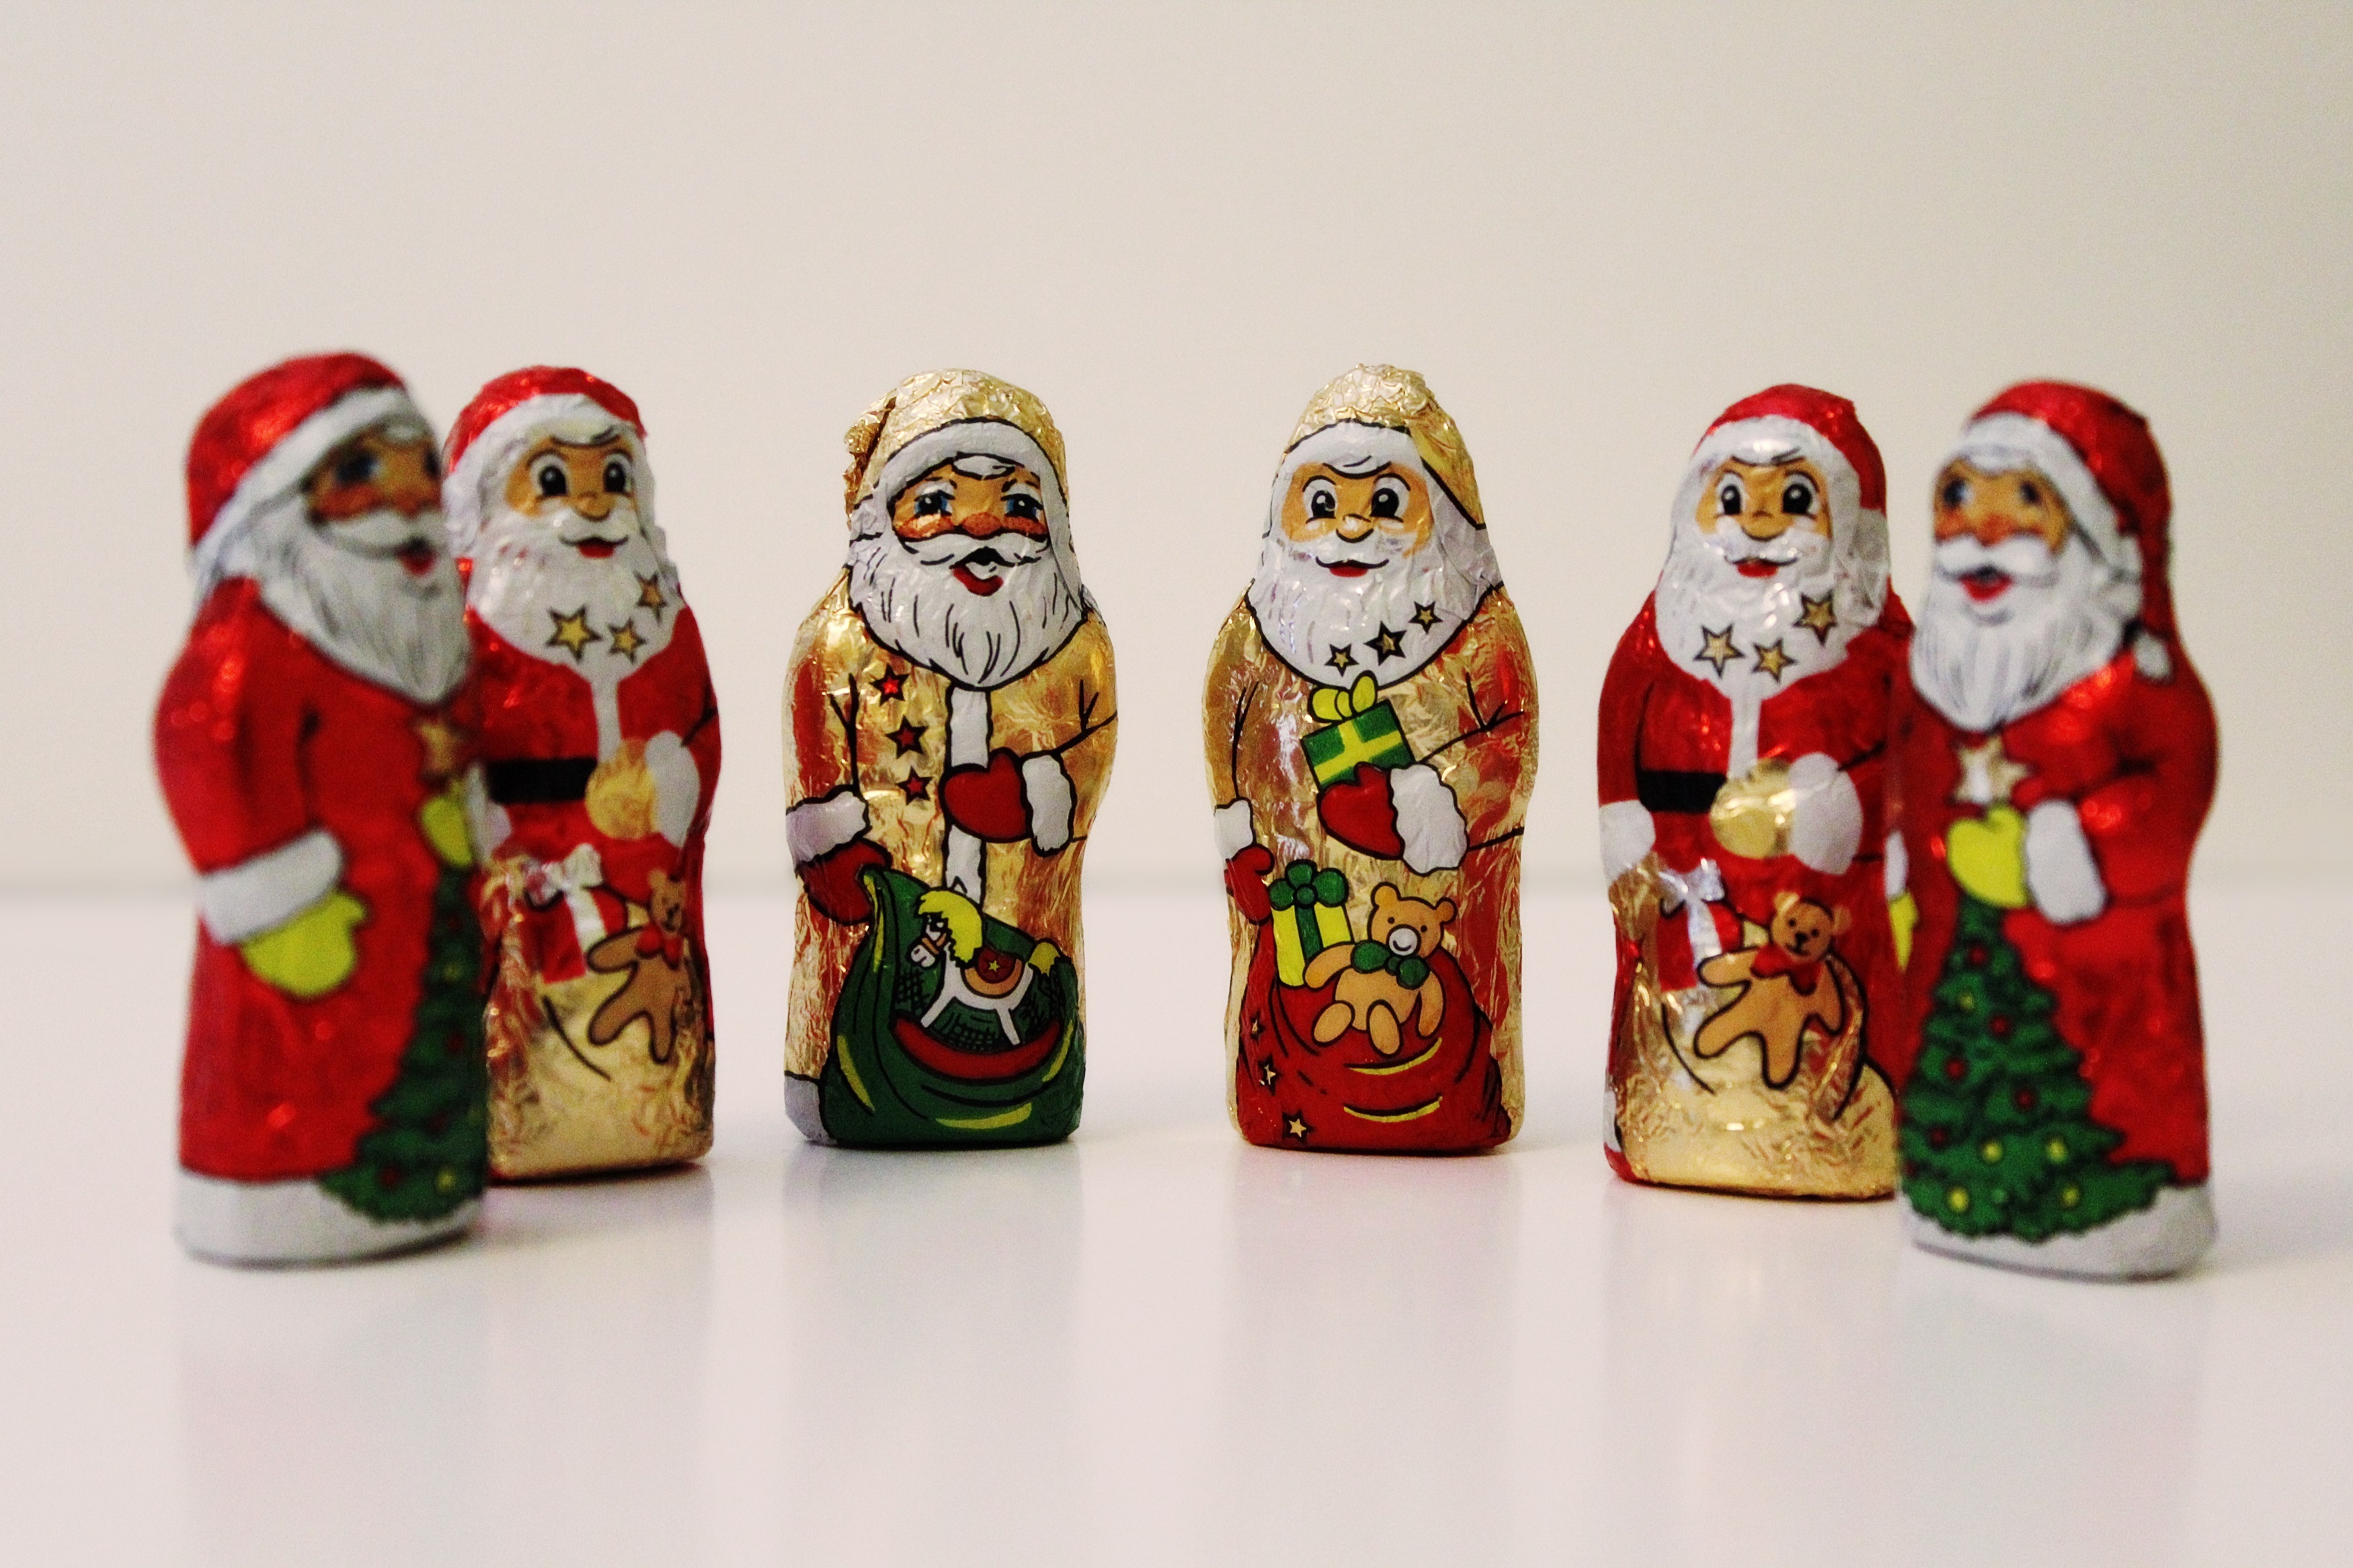
sweet, decoration, red, chocolate, christmas, toy, advent, christmas decoration, christmas time, father christmas, festival, figure, gold, contemplative, holidays, candy, december, gloss, santa claus, christmas motif, nicholas, christmas eve, christmas greeting, fictional character, santa clauses, chocolate santa claus, niko lice